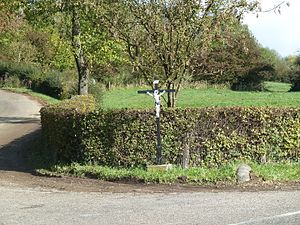
Eijsden-Margraten / Galleri
Eijsden-Margraten er en kommune og en by, beliggende i den sydlige provins Limburg i Nederlandene. Kommunens areal er på 78,32 km², og indbyggertallet er på 24.995 pr. 1 maj 2014. Kommunen grænser op til Maastricht, Valkenburg aan de Geul, Gulpen-Wittem, Voeren, og Wezet.